Ħamrija Tower

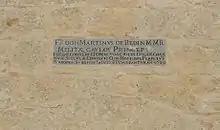
Plaque on the Ħamrija Tower

Ħamrija Tower was built in 1659 on a cliff on the southwestern coast of Malta, on the site of a medieval watch post. It is located between Għar Lapsi, which is part of Siġġiewi, and Wied iż-Żurrieq, which is part of Qrendi. From the tower, one can see Filfla. The tower is located a few hundred metres from two Neolithic temple sites, Mnajdra and Ħaġar Qim, although these had not yet been discovered when it was built.